Greenway Estate

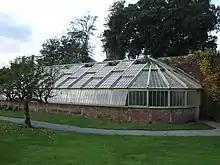
A greenhouse in the walled garden, installed by Richard Harvey

The Elton family developed the garden, with some remodelling by the landscape gardener Humphry Repton. At some point in the late 18th century the Tudor house was entirely demolished. Burdett considers it was possibly Roope, while Historic England think it was more likely to have been Edward Elton. Elton's son, James, took possession of the house upon the death of his father in 1811, and expanded the property, adding two wings to the house, for a dining room and drawing room. He also paid for a new road from Galmpton to Greenway ferry, which changed the access to the estate. When he sold the estate in 1832, it was much changed, with a large kitchen garden, swimming pool, boat house and redesigned gardens. The estate was purchased, although only briefly, by a Sir Thomas Dinsdale, but was soon sold for £18,000 to Colonel Edward Carlyon, whose family owned Tregrehan House, in Cornwall. The Carlyons did not make any significant alterations to the interior of the house; but, according to Burdett, they are likely the owners who introduced a rockery to the slope on the east of the house.